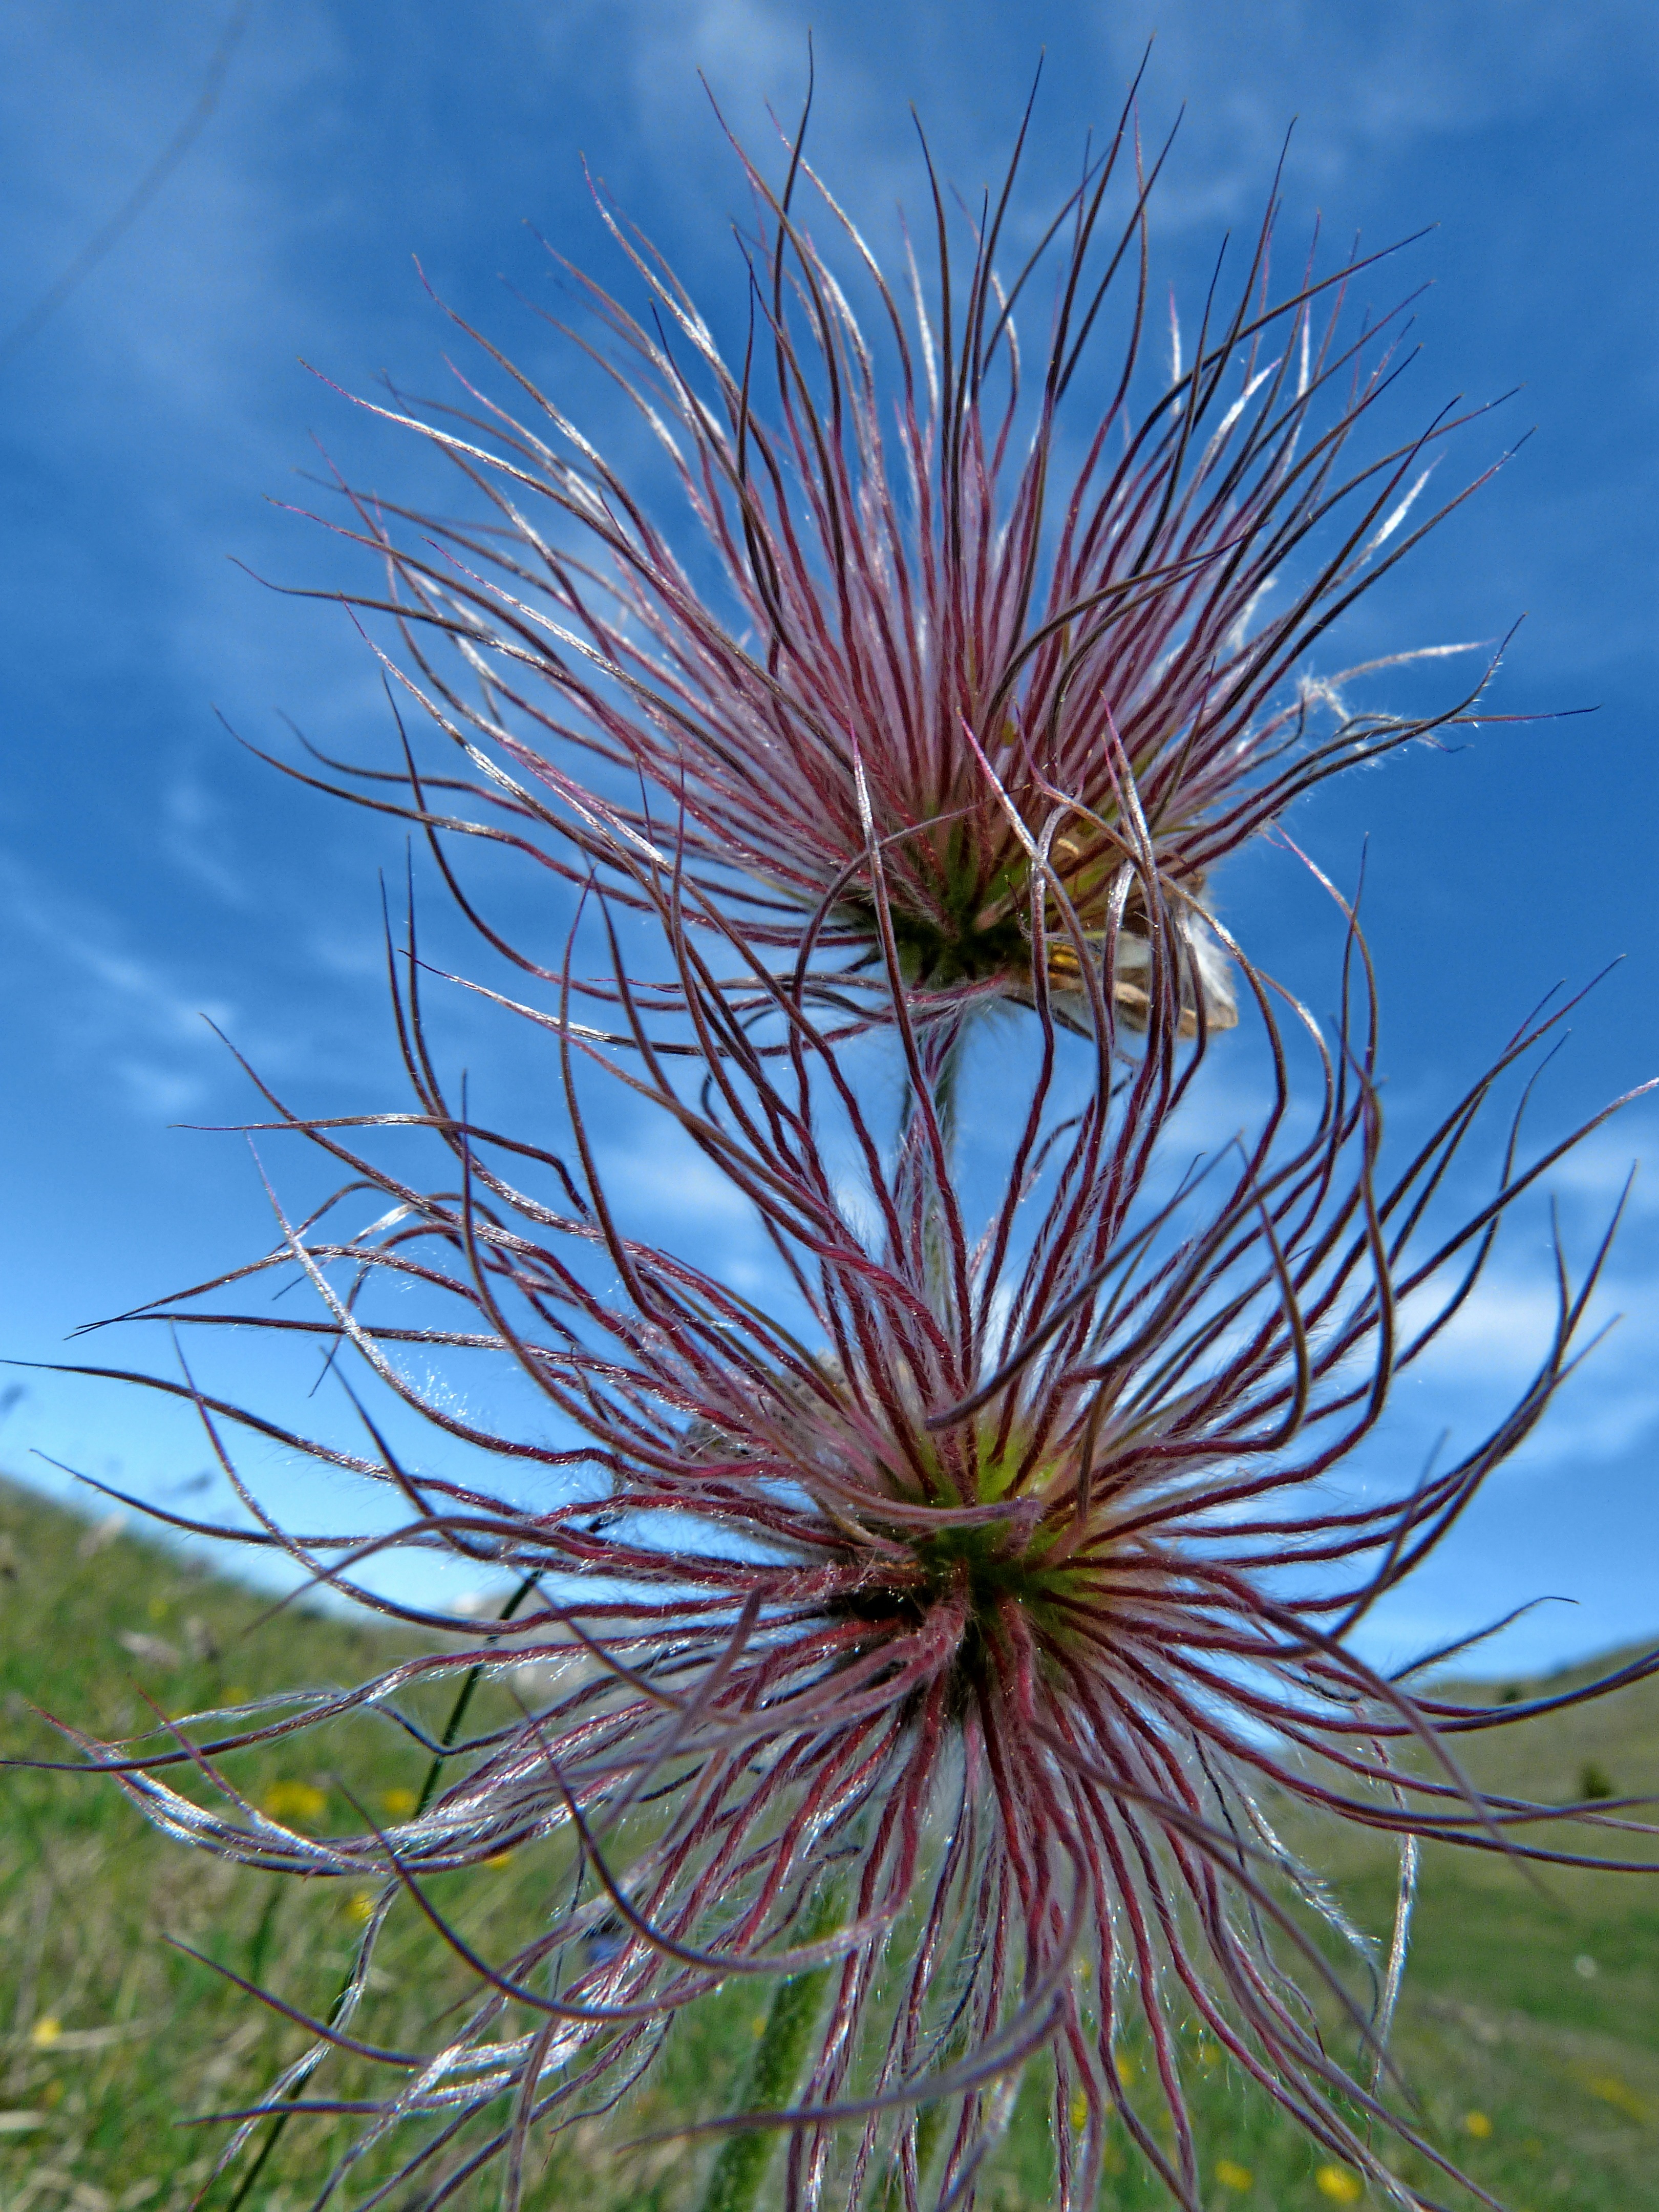
tree, nature, grass, branch, plant, sky, meadow, prairie, leaf, flower, spring, macro, botany, blue, altitude, flora, plants, wildflower, flowers, close up, of, mountains, thistle, macro photography, flowering plant, geum, daisy family, rosacea, grass family, plant stem, land plant, thorns spines and prickles, montanum